Riverside Park (Manhattan)

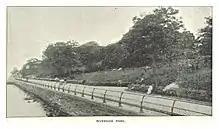
The future park site depicted in the King's Handbook of New York City, circa 1890

Initially, Riverside Avenue had been planned to run in a straight line, which would have required a retaining wall and extensive fill. However, the area's difficult topography had come to the attention of the Manhattan park commissioners. In 1873, the commissioners selected Frederick Law Olmsted, a park commissioner who had also designed Central Park, to redesign the park and avenue. Olmsted devised a plan that would create a main road extending from 72nd to 123rd Streets, with overpasses at 79th and 96th Streets, as well as "carriage roads" to serve the nearby neighborhood. The park and drive together would vary between wide. Olmsted's plan, which also included designs for Fort Washington Park and Morningside Park, called for these parklands to be designed around the existing landscape. Olmsted wrote in 1873 that Riverside Park "presented great advantages as a park because the river bank had been for a century occupied as the lawns and ornamental gardens in front of the country seats along its banks. Its foliage was fine, and its views magnificent."